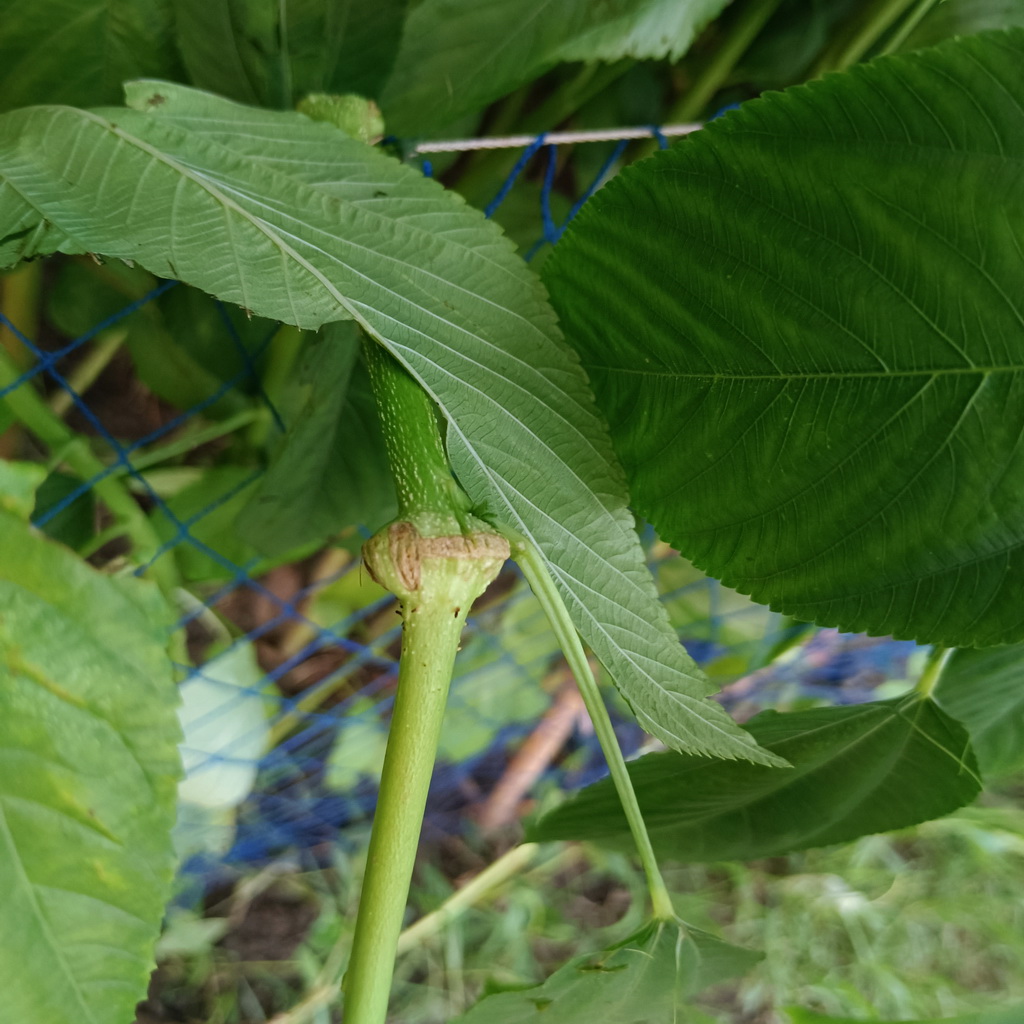
Label: Stem Soft Rot